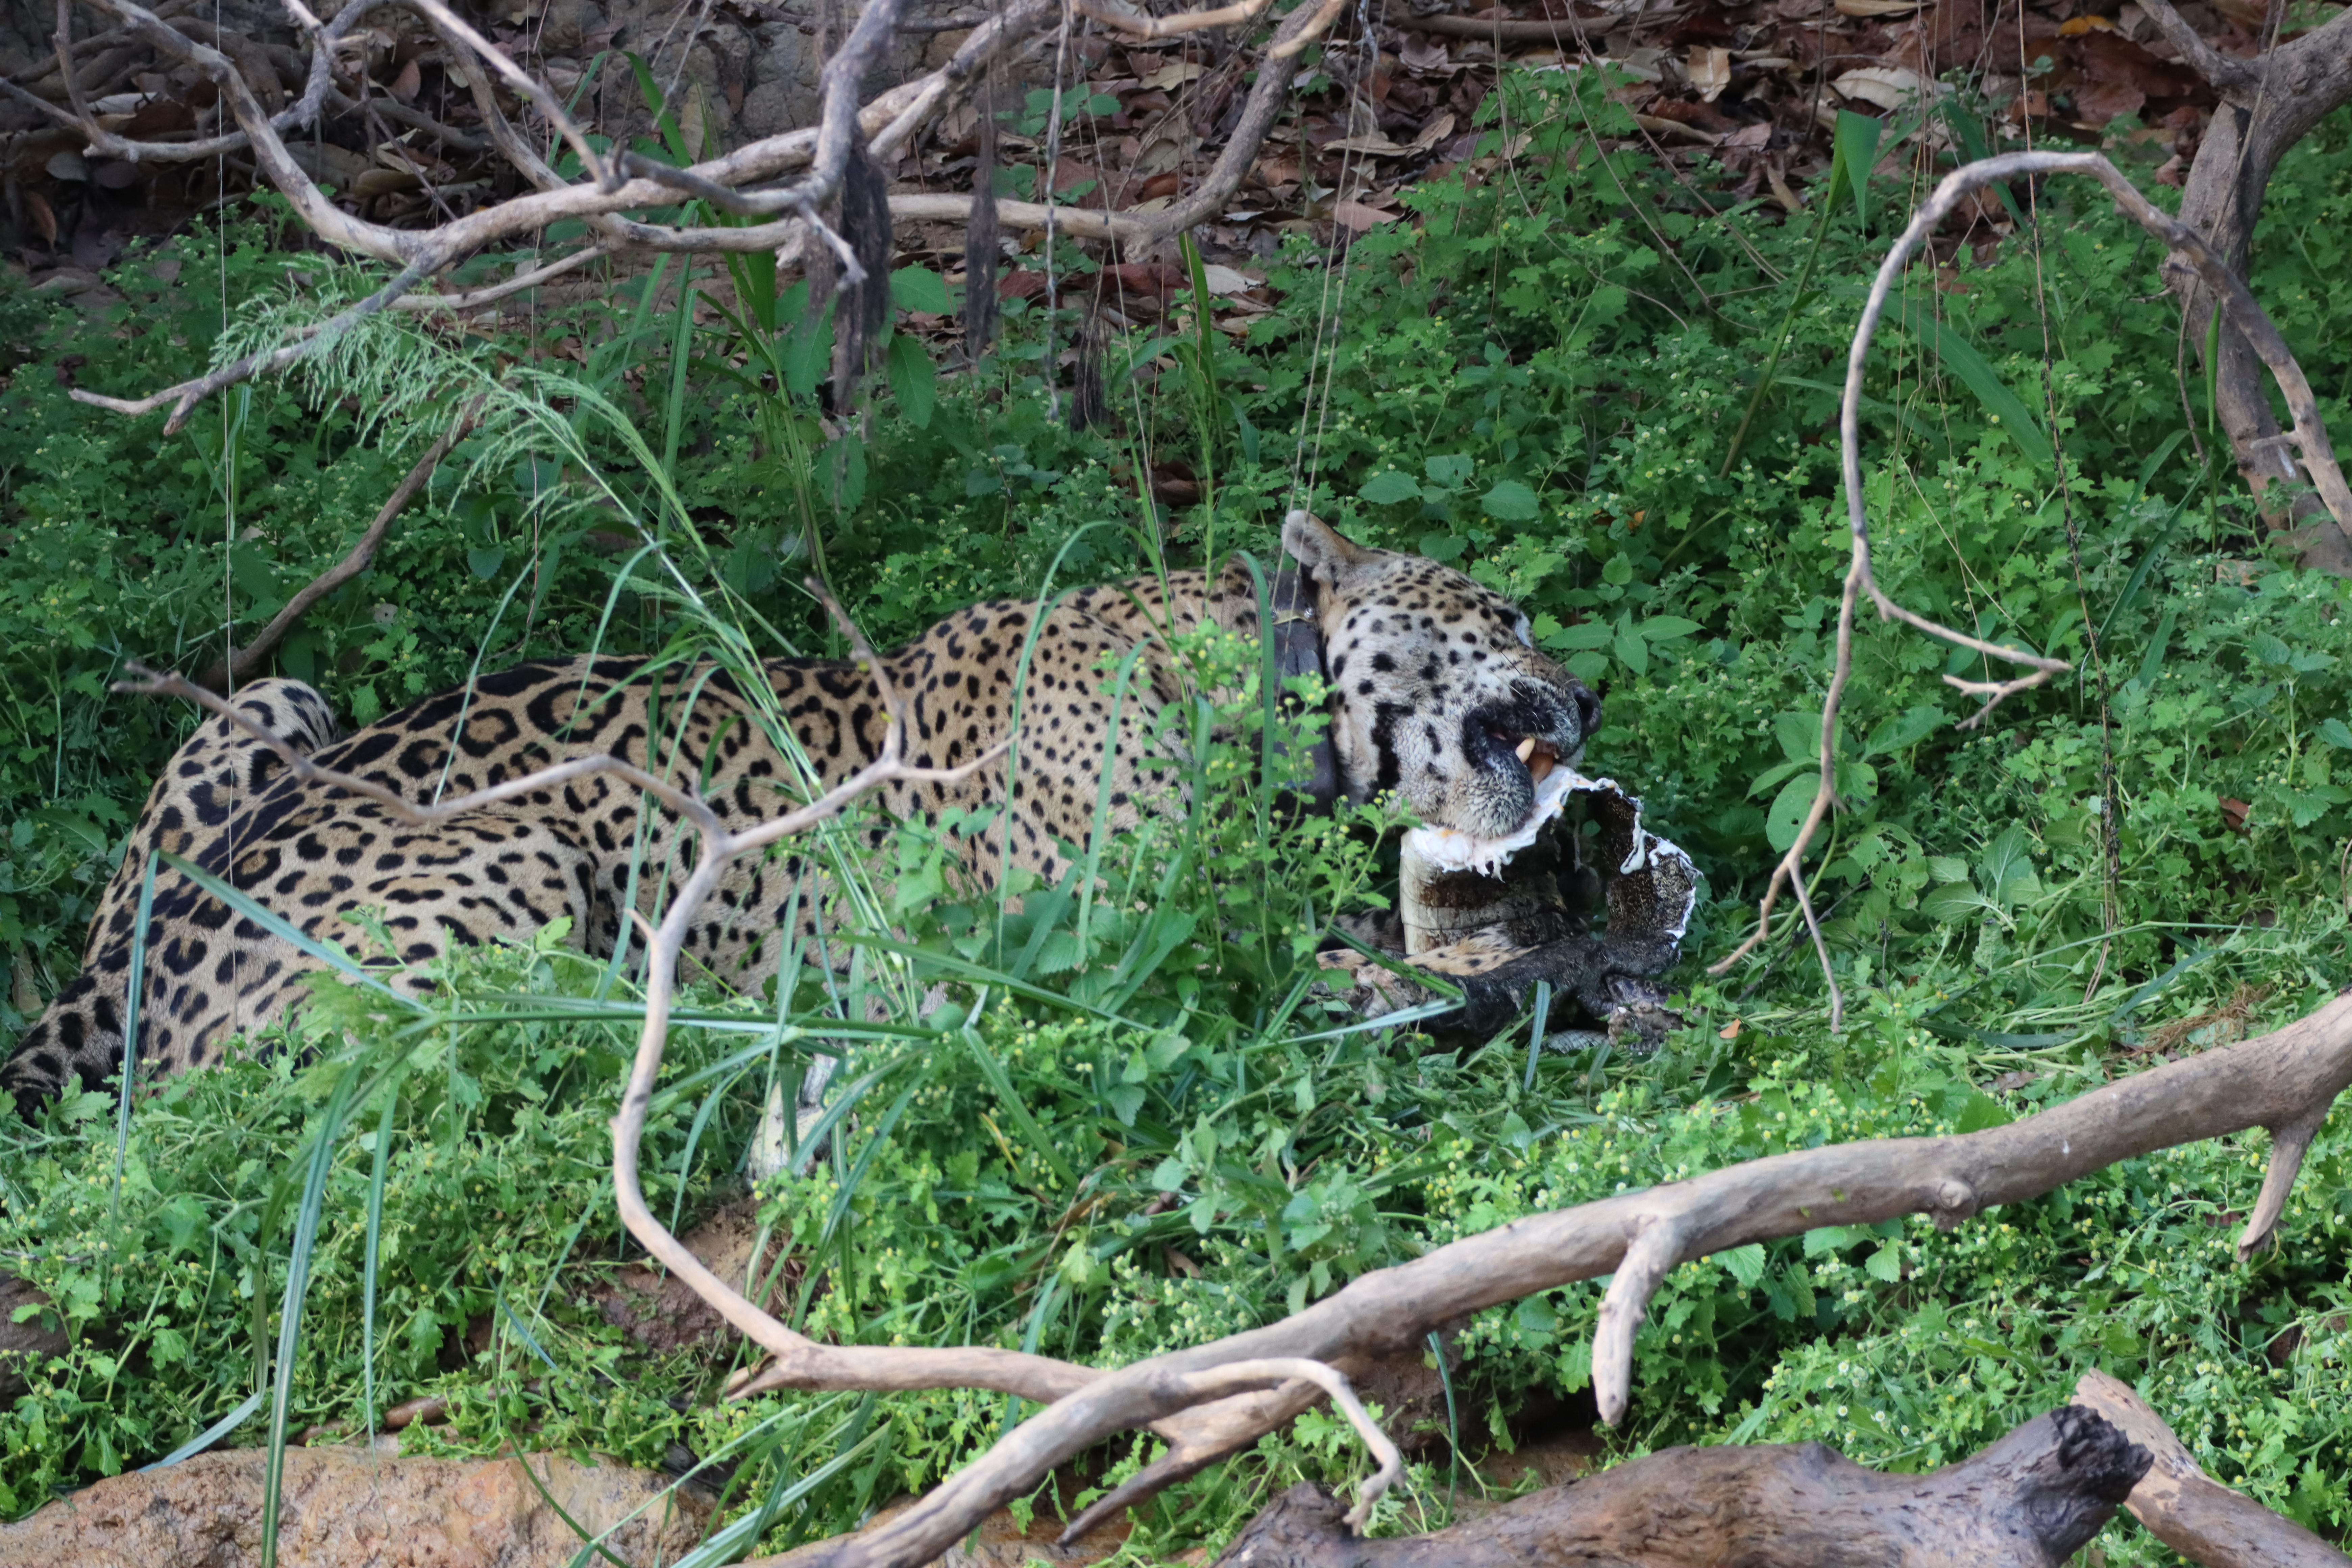
Jaguar: Ousado